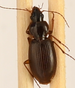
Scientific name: Synuchus impunctatus
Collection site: Bartlett Experimental Forest NEON (BART), plot BART_068